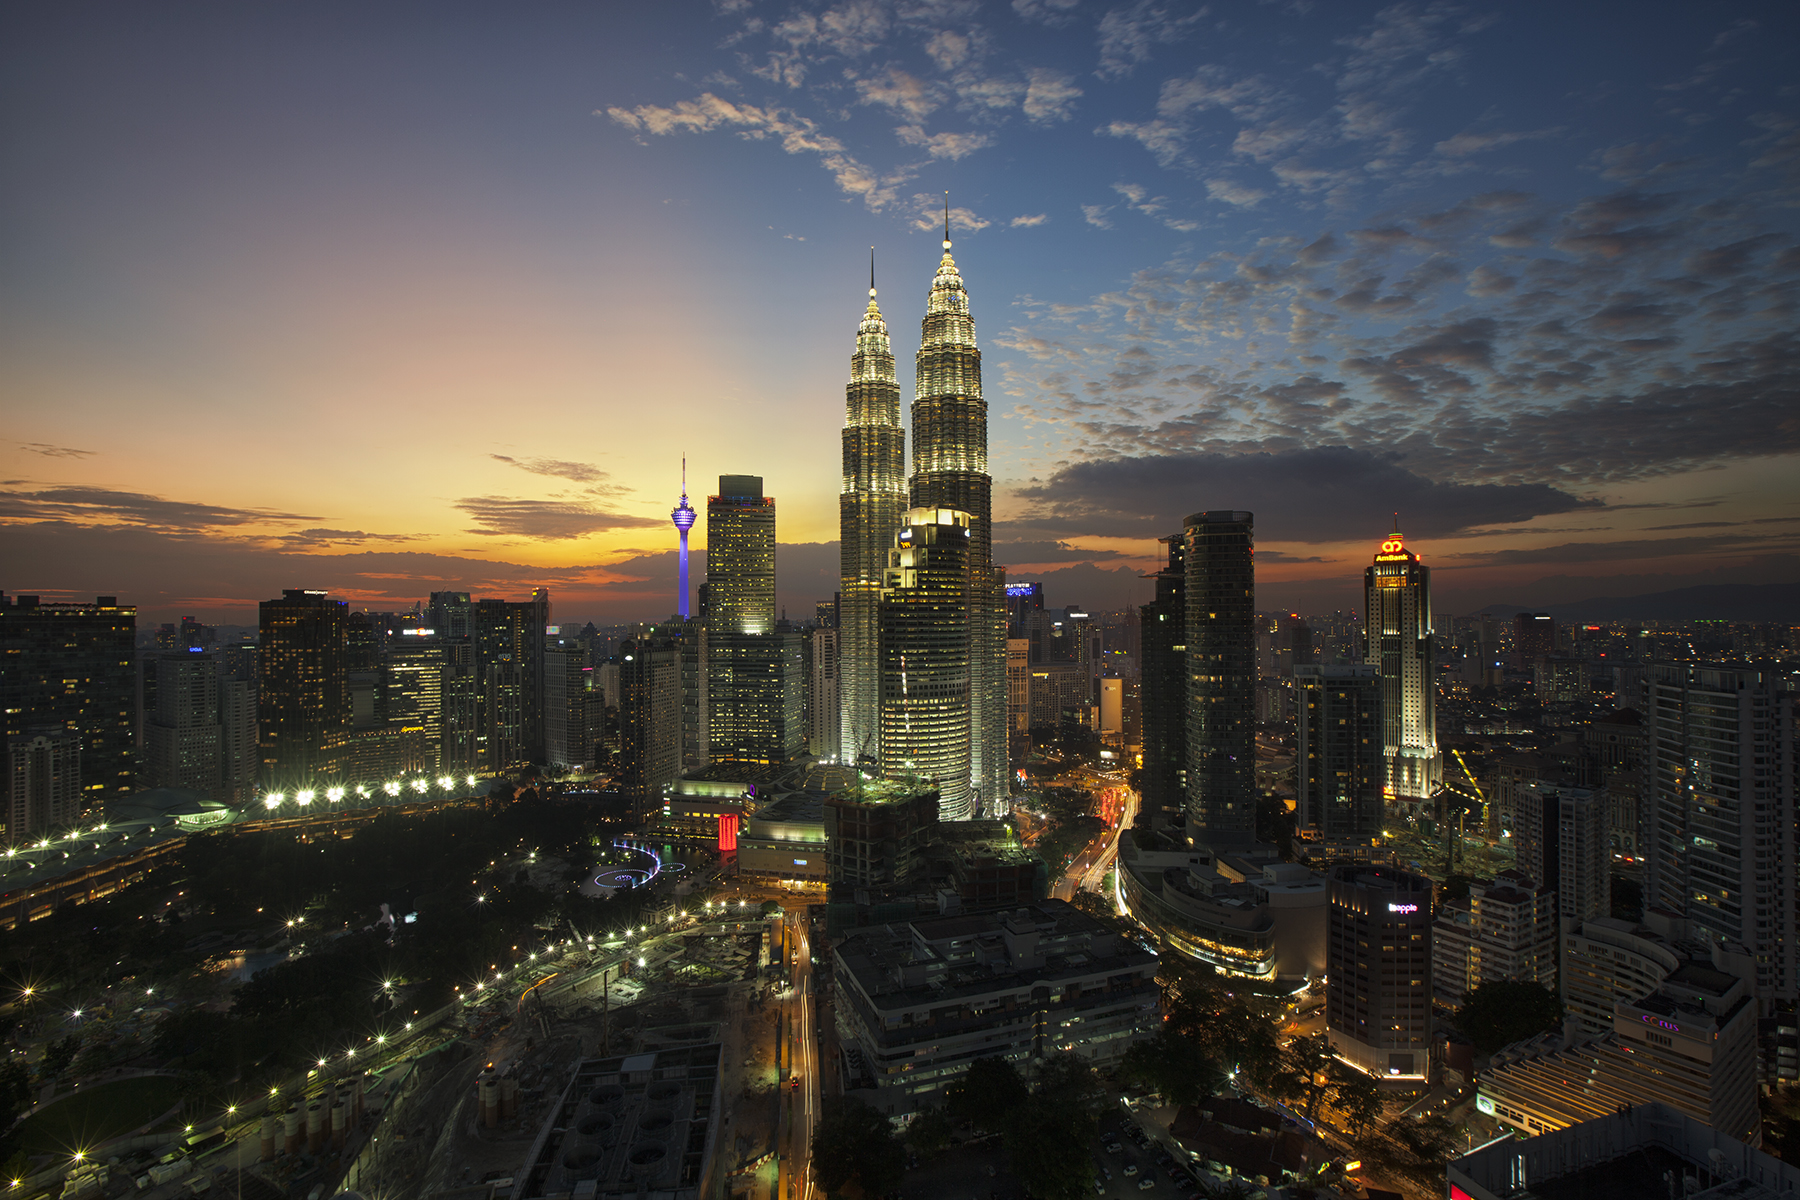
horizon, architecture, sunset, skyline, night, city, skyscraper, cityscape, downtown, dusk, evening, twilight, tower, landmark, tower block, lights, clouds, skyscrapers, buildings, kuala lumpur, nightscape, malaysia, roads, metropolis, urban area, geographical feature, human settlement, metropolitan area